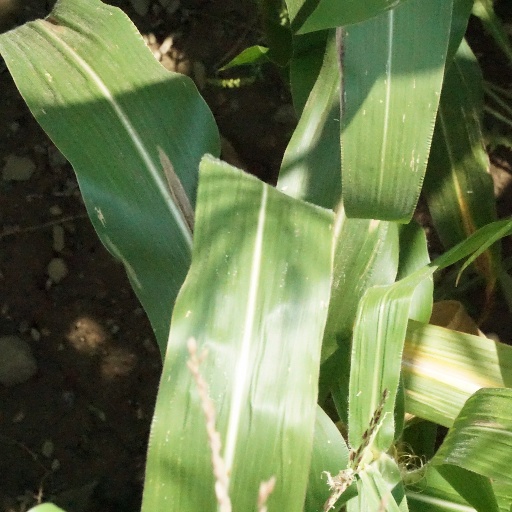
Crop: maize; corn